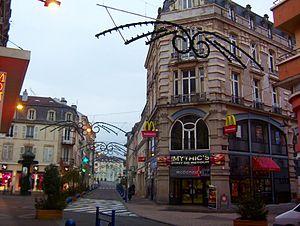
Rue Léopold-Bourg.
Épinal est une commune française située dans le département des Vosges, en région Grand Est. Préfecture, elle se situe au sud de la région historique et culturelle de Lorraine. Épinal est traversée par la Moselle, un affluent du Rhin.